Chicago "L" rolling stock

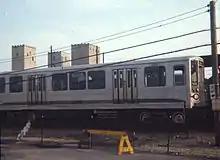
A 2200-series car at the Des Plaines Terminal on June 1, 1970

The 6000-series cars (numbered 6001–6720) were manufactured by the St. Louis Car Company of St. Louis, Missouri, and first delivered to the CTA in 1950. 130 were ordered originally with the series eventually totaling 720.